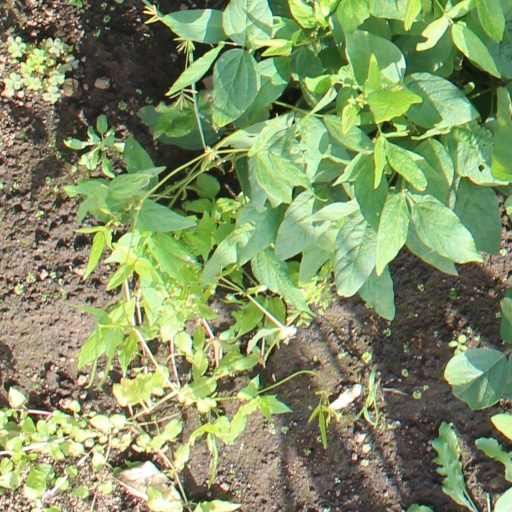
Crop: soybean